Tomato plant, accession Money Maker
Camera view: vertical (180 deg); turntable rotation: 150 degrees
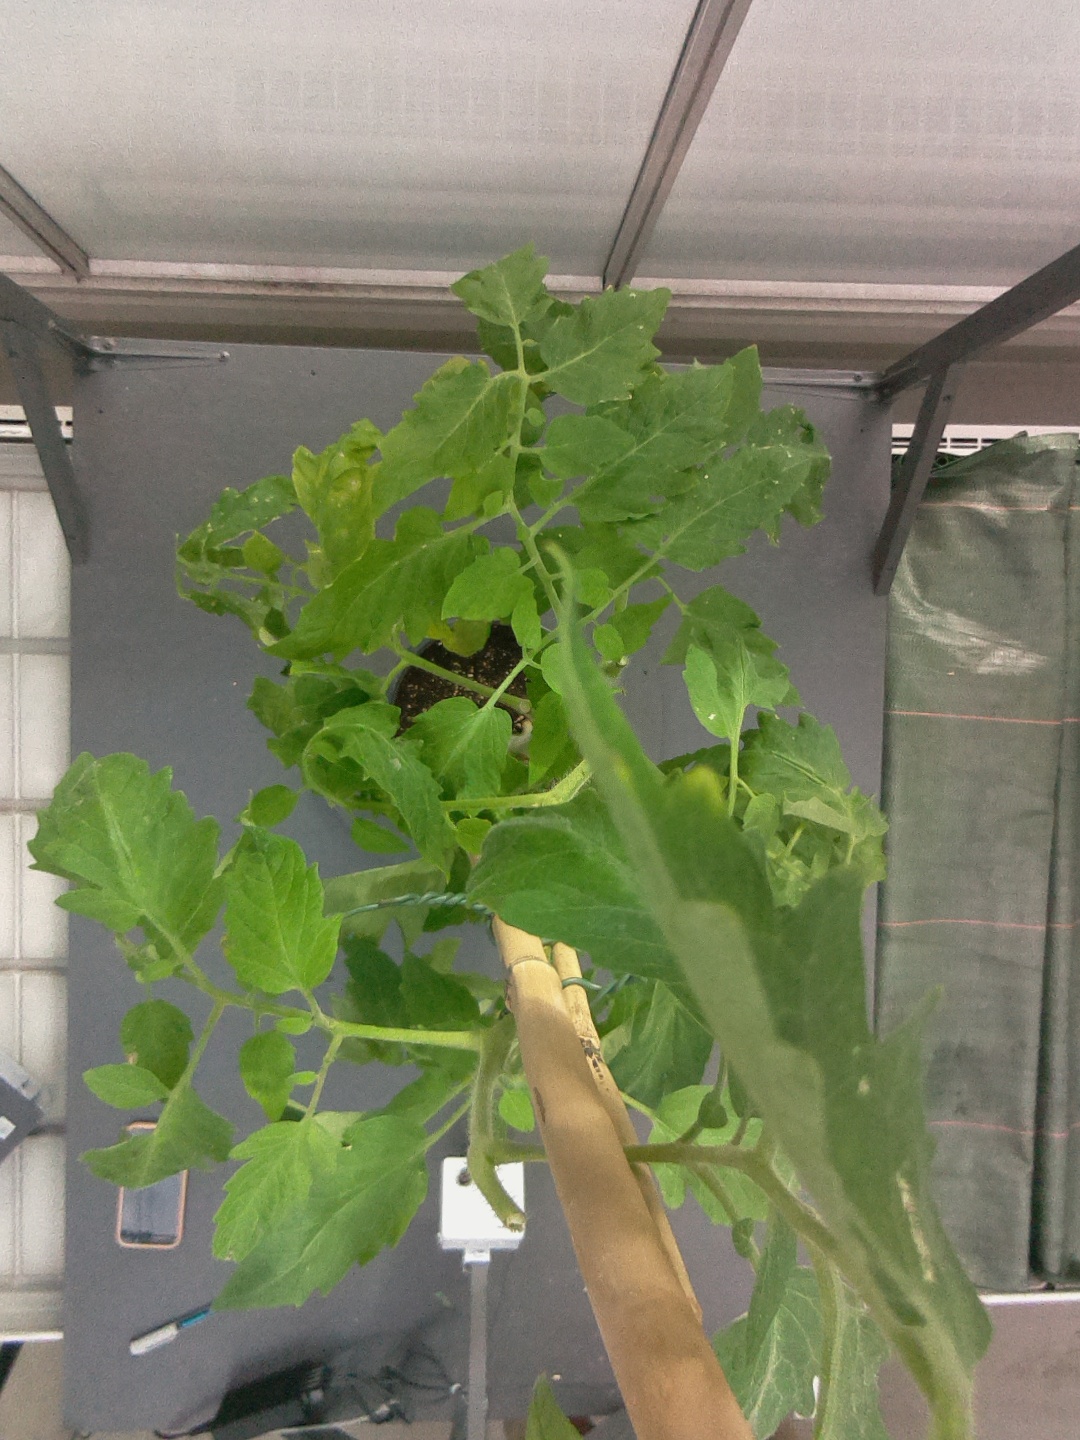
BBCH growth stage 51: First inflorence visible, visible closed flower bud